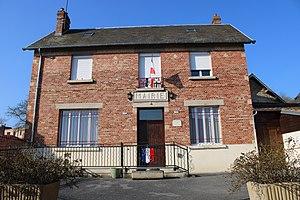
La mairie.
Braye, également appelée Braye-sous-Clamecy, est une commune française située dans le département de l'Aisne, en région Hauts-de-France.